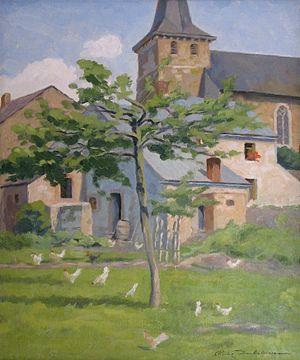
Jardin à Fairon (Comblain-Fairon)
Olivier Duchâteau, né en 1876 et mort en 1939 à Liège, est un peintre, dessinateur et aquafortiste belge.